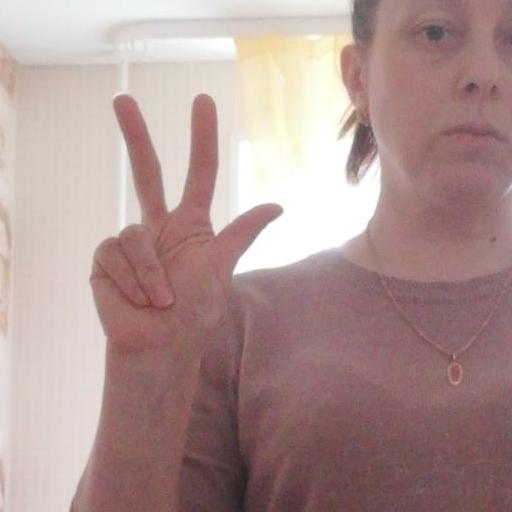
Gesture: three2